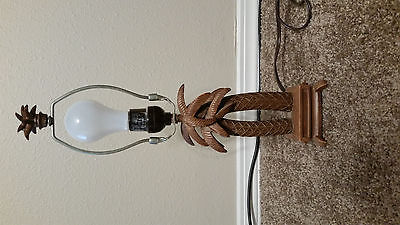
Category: lamp